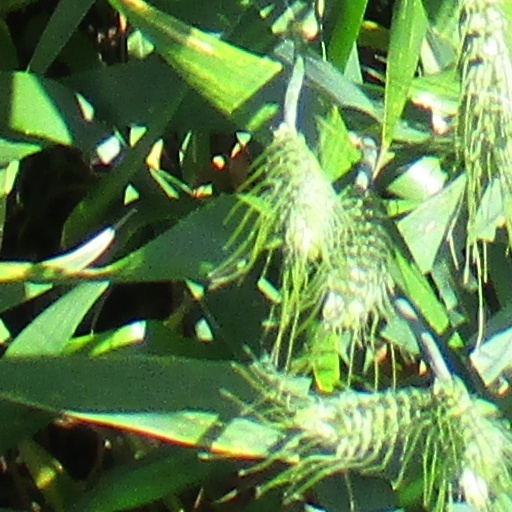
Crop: wheat